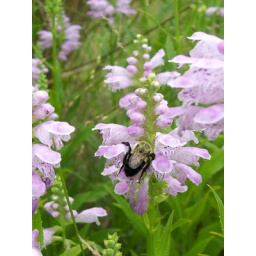
Obedient plant (Physostegia virginiana) growing in meadow near lake at Centennial Park in Orland Park, IL. Bumble bees inside flower.